Crome Yellow

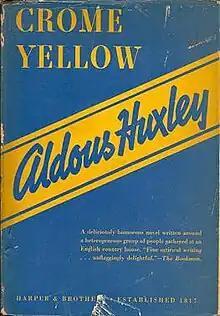
1922 US edition

Crome Yellow is the first novel by British author Aldous Huxley, published by Chatto & Windus in 1921, followed by a U.S. edition by George H. Doran Company in 1922. Though a social satire of its time, it is still appreciated and has been adapted to different media.